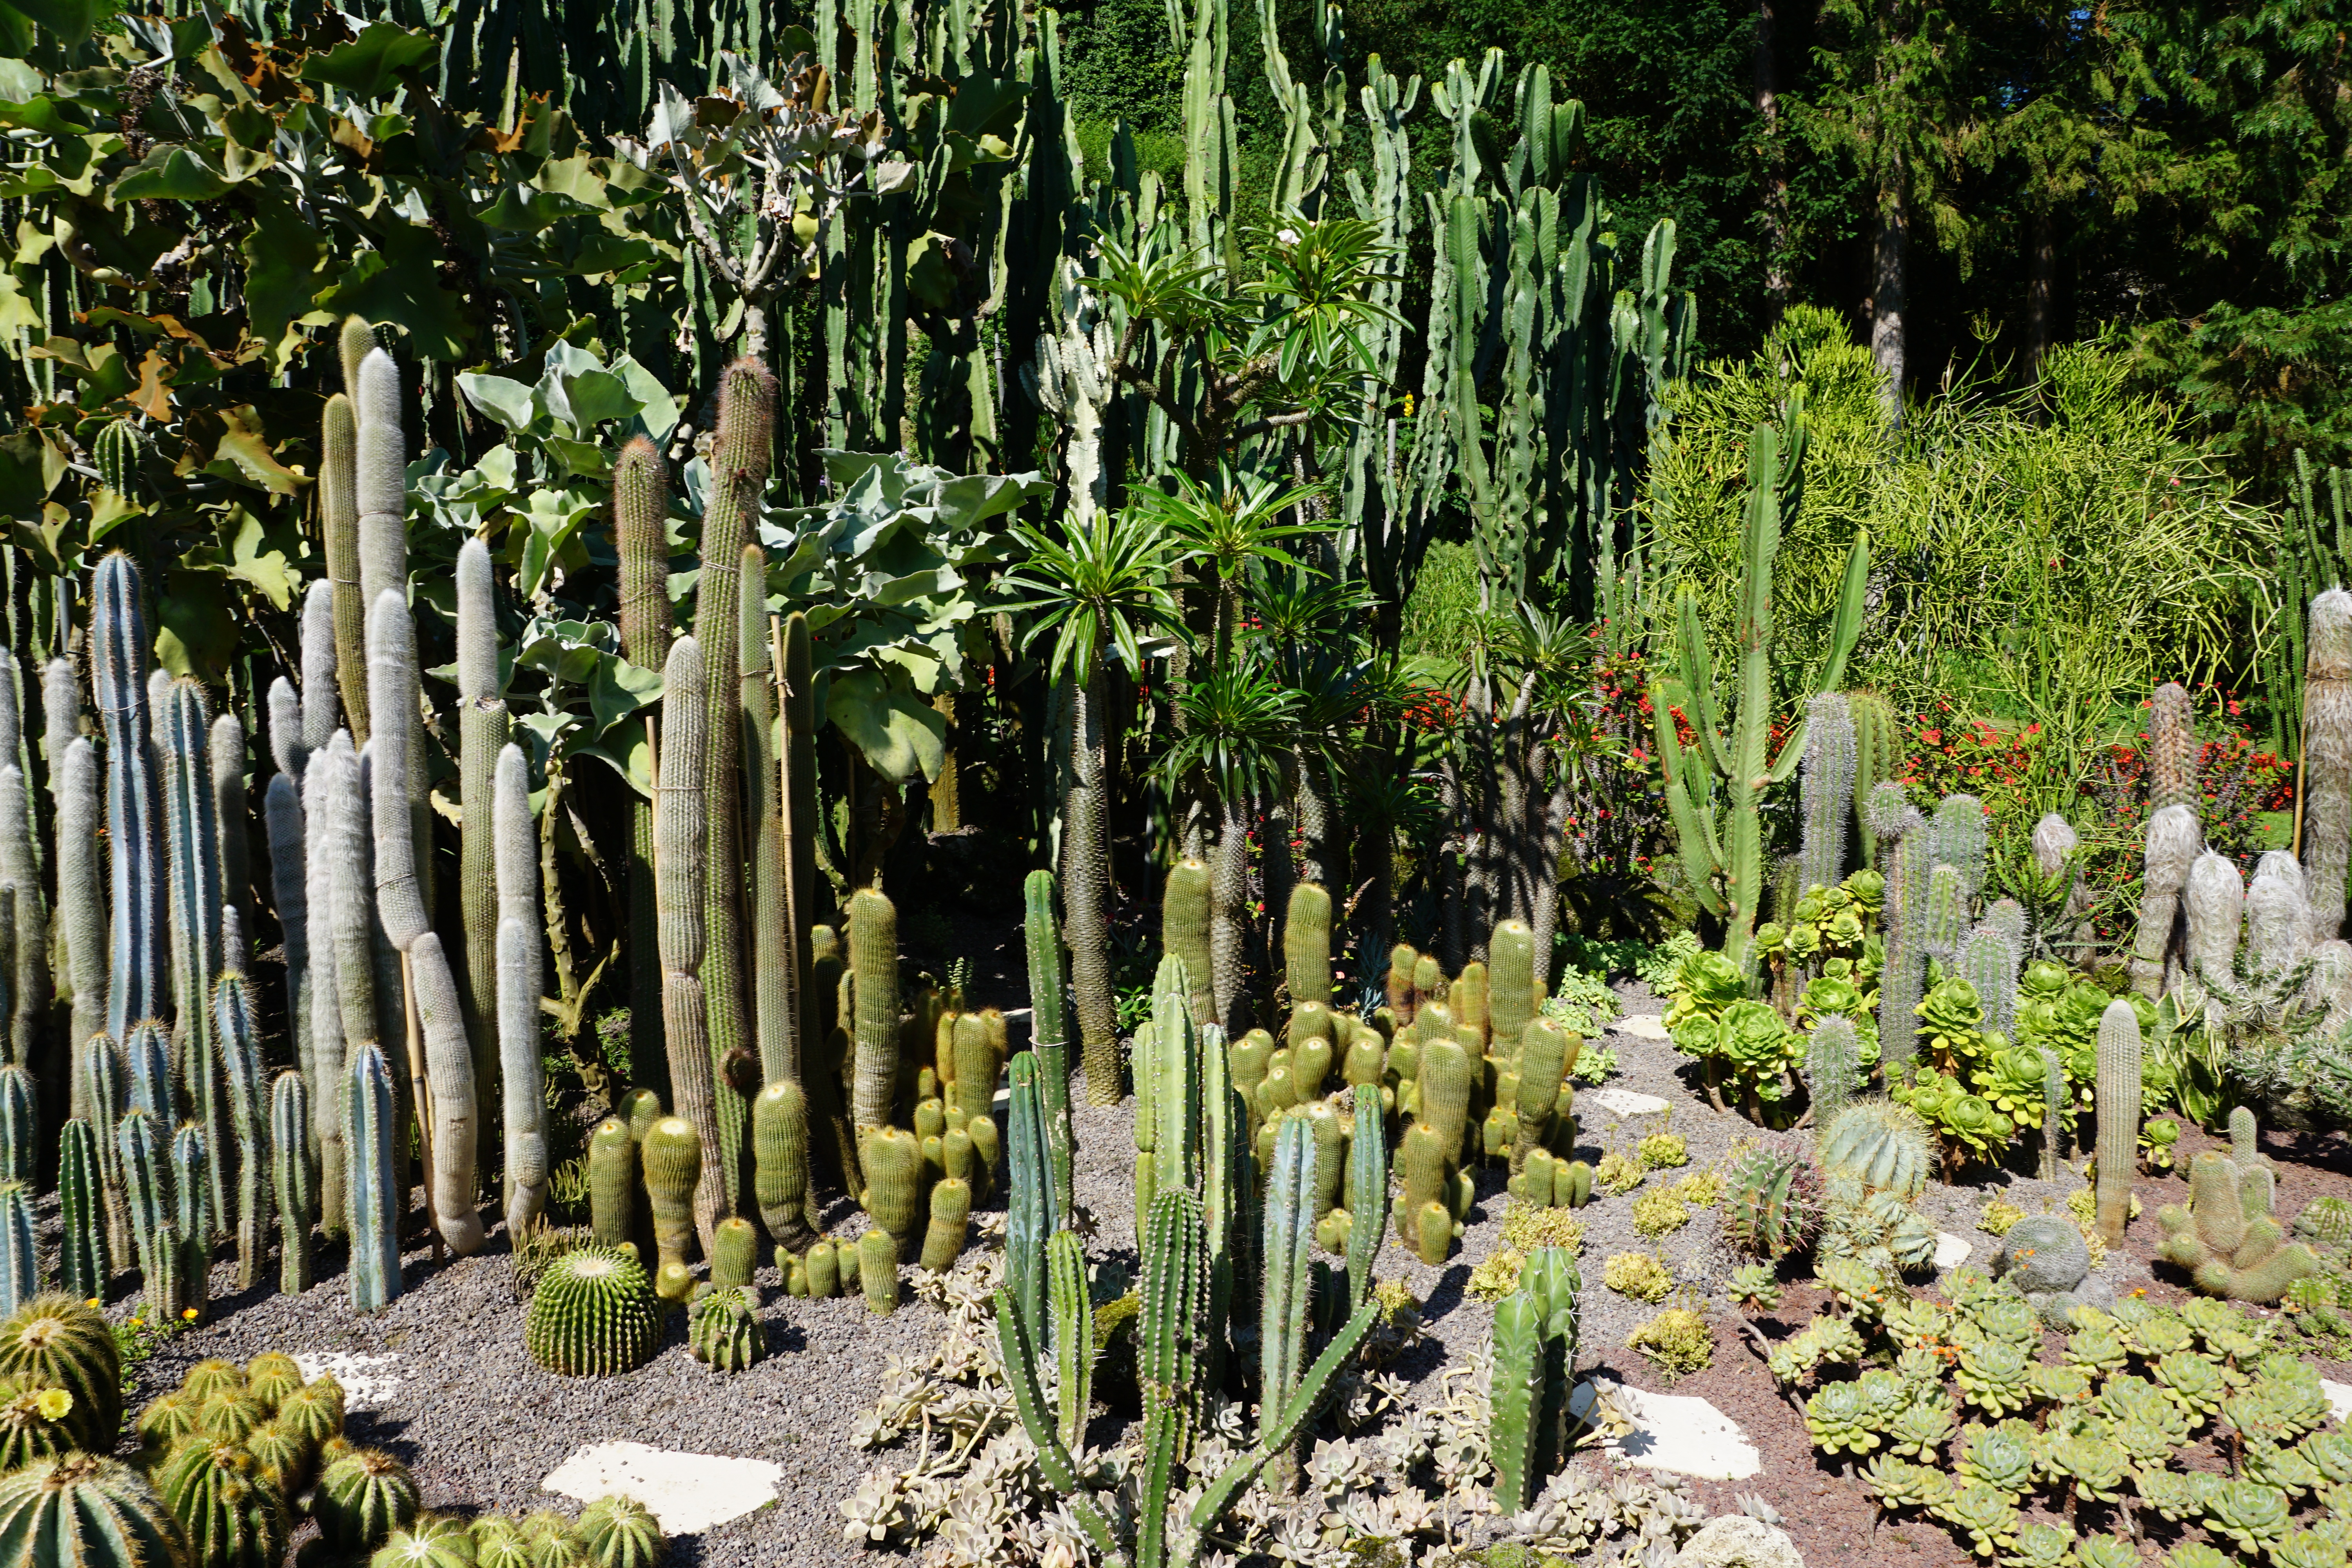
cactus, plant, flower, green, produce, botany, garden, flora, vegetation, botanical garden, berlingen, flowering plant, land plant